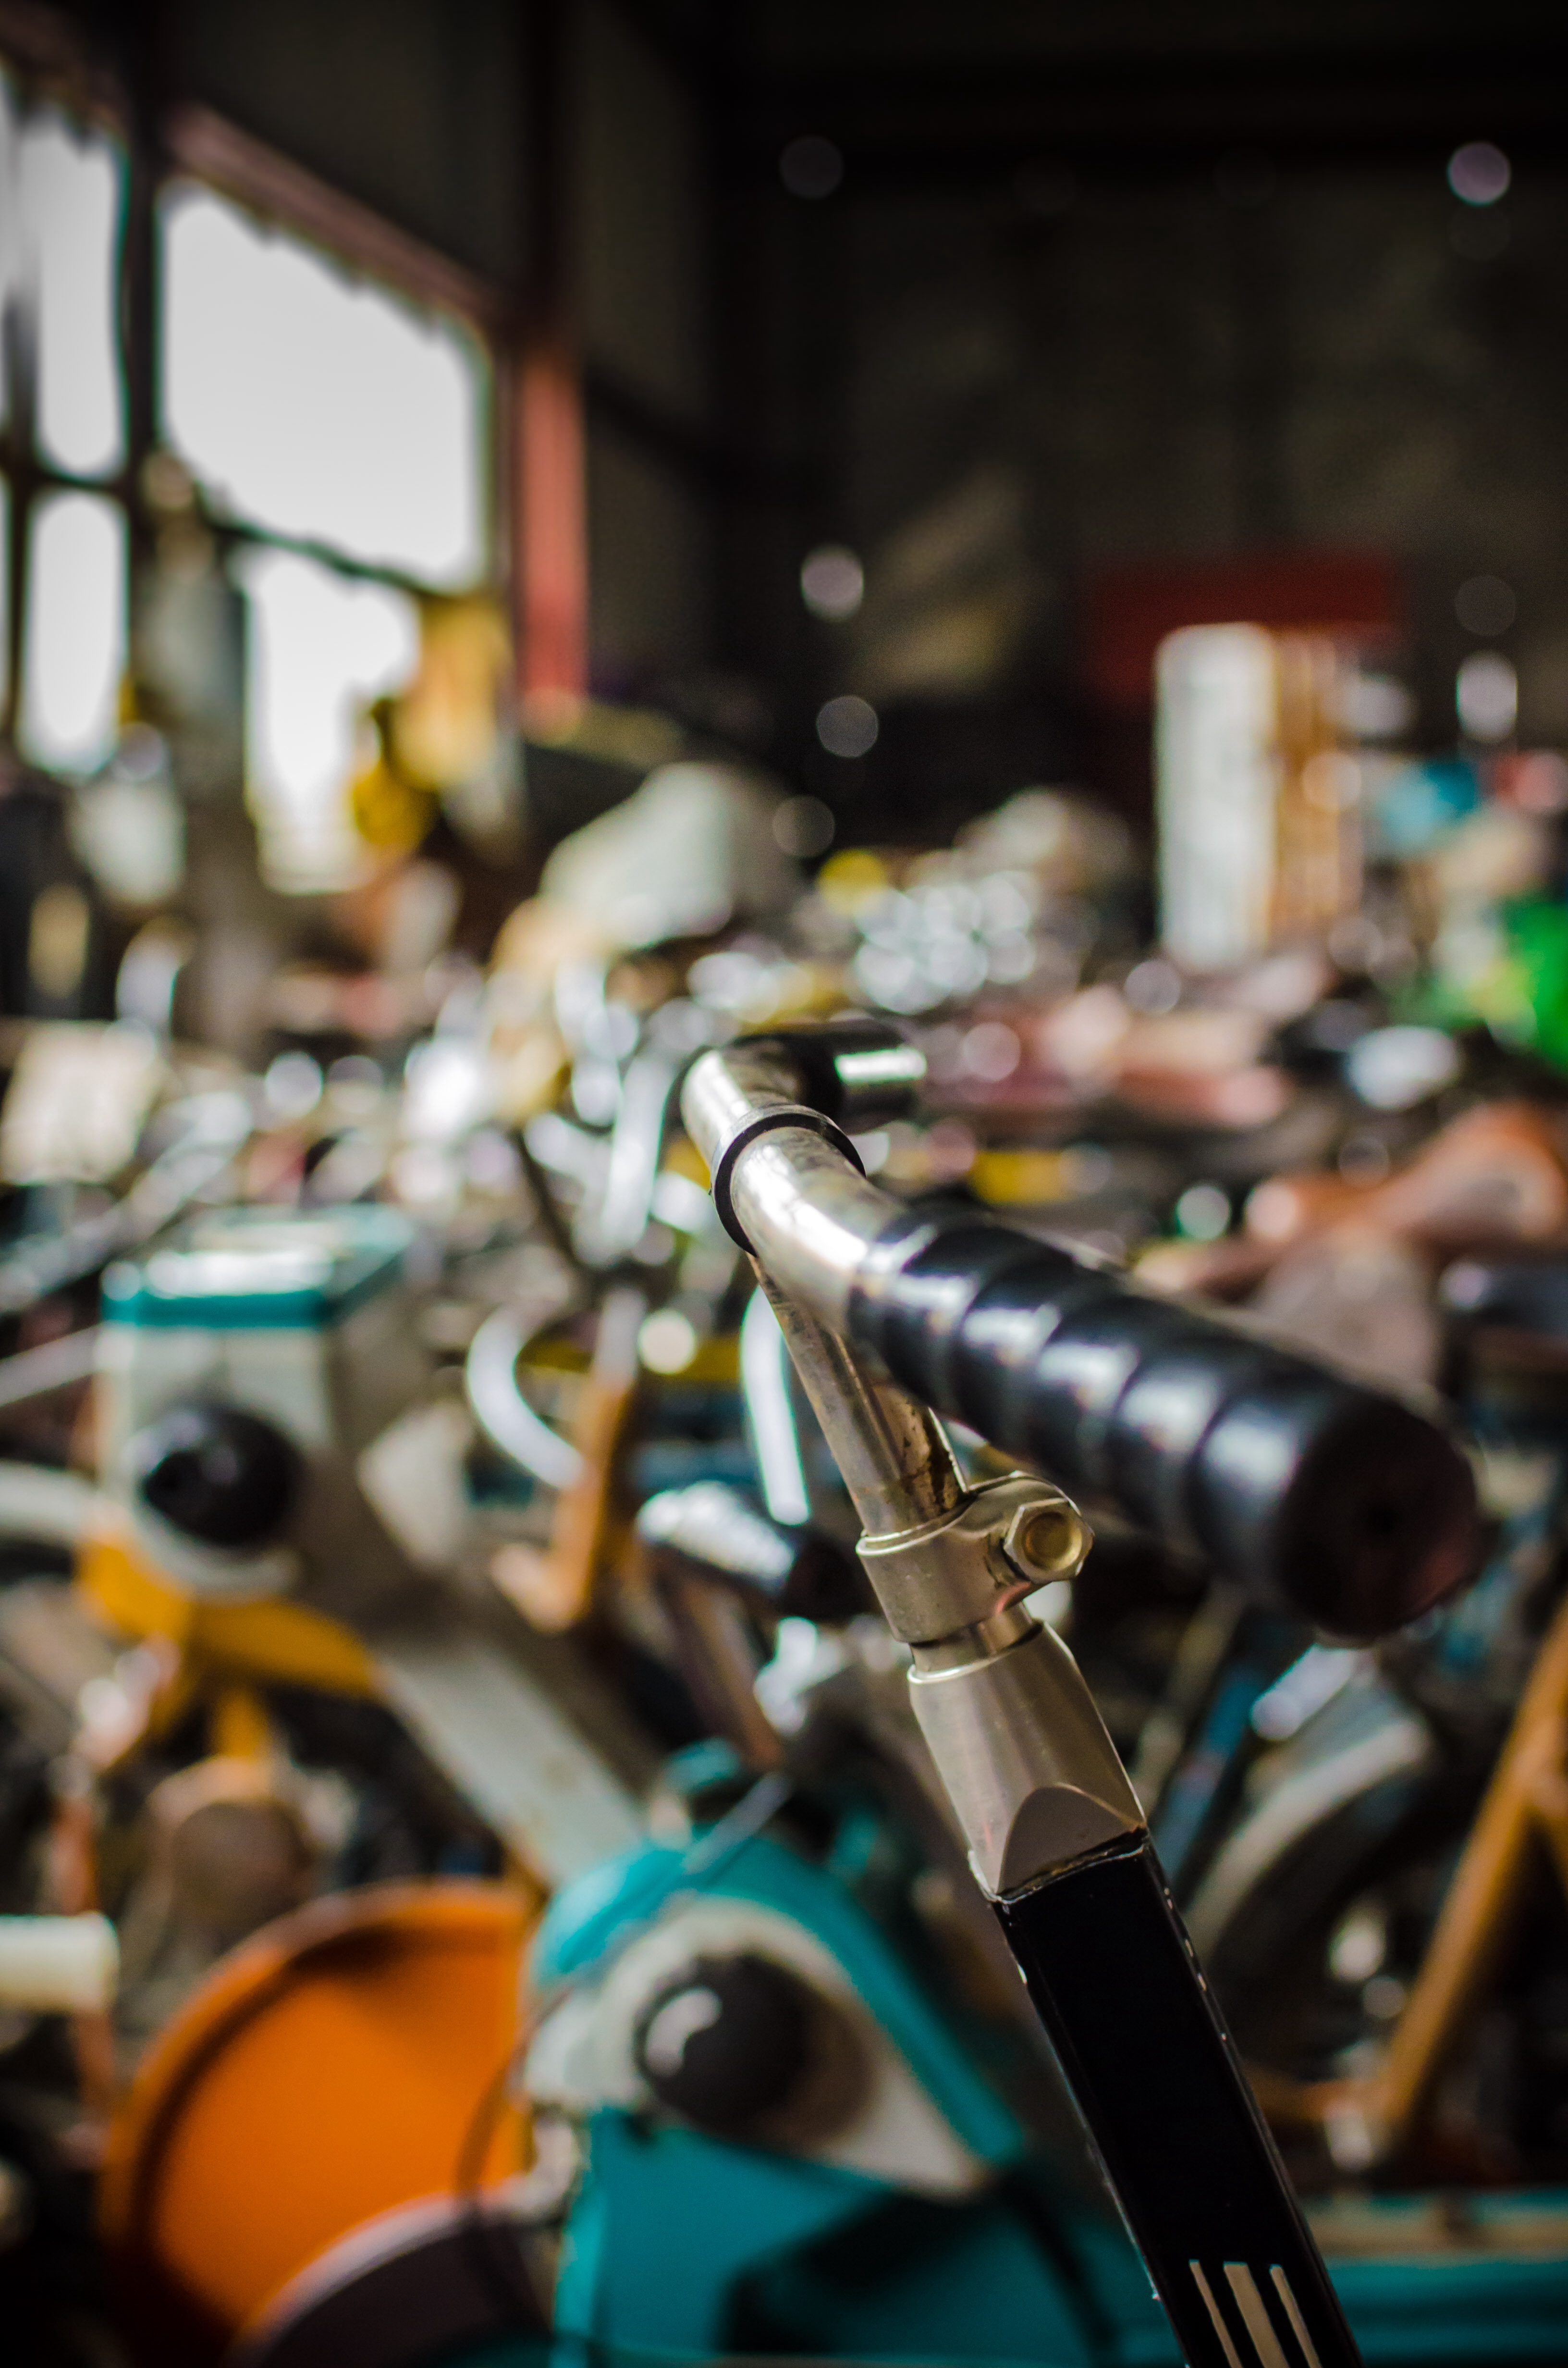
music, bokeh, vintage, retro, old, bicycle, bike, vehicle, color, cycle, handle, handlebar